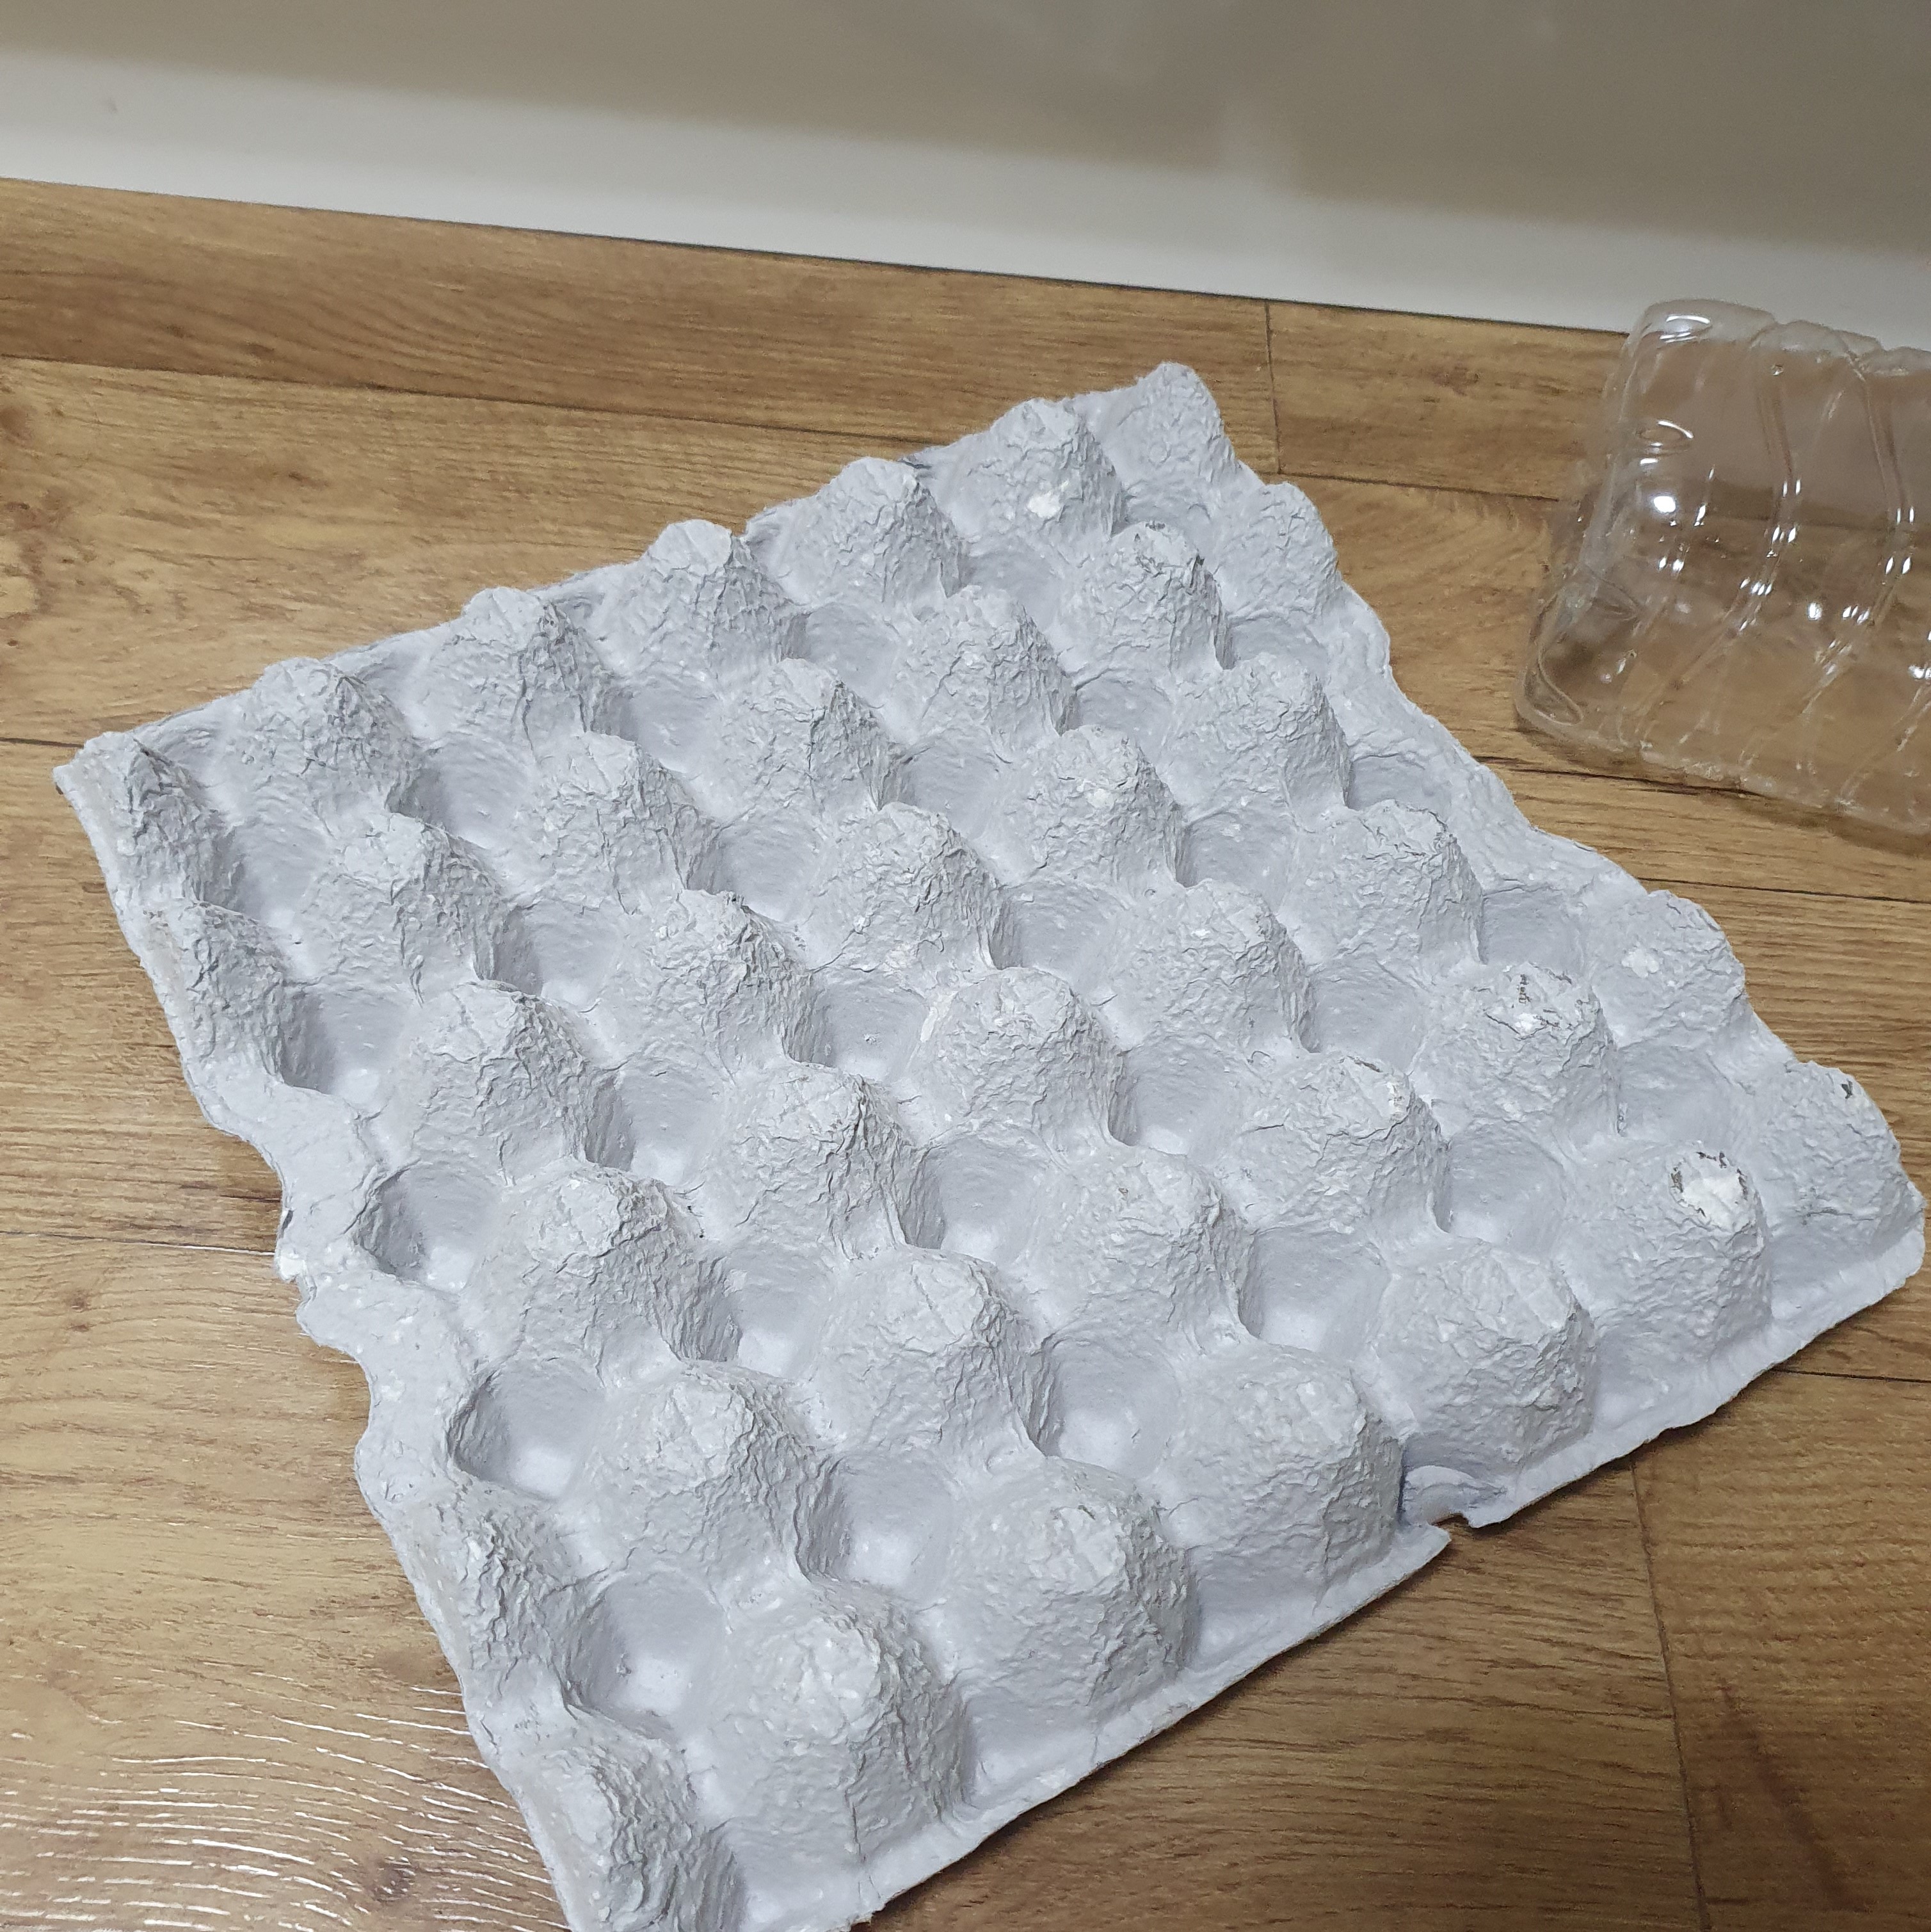
Label: cardboard